Hedemora stadshotell

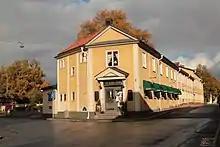
The building from 1930, with a pub downstairs.

C.J. Carlsson made a suggestion for an extension of the kitchen wing in 1907, and the building was partly rebuilt in 1916. Further changes were submitted in 1923, 1935 and 1946. In 1930 there was a rebuilding of the older building, and in 1956 the upper floor was changed in the younger building. In 1968 the entrance part was expanded and in 1970 an expansion was made for Systembolaget. During a major reconstruction in 1971, as part of public relief work, two vaulted cellars with stone walls were found.